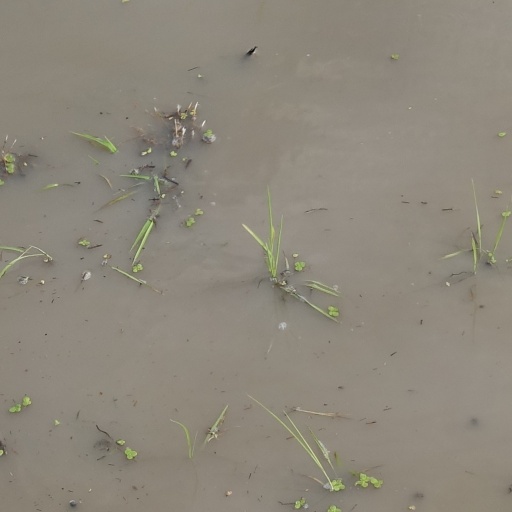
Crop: rice